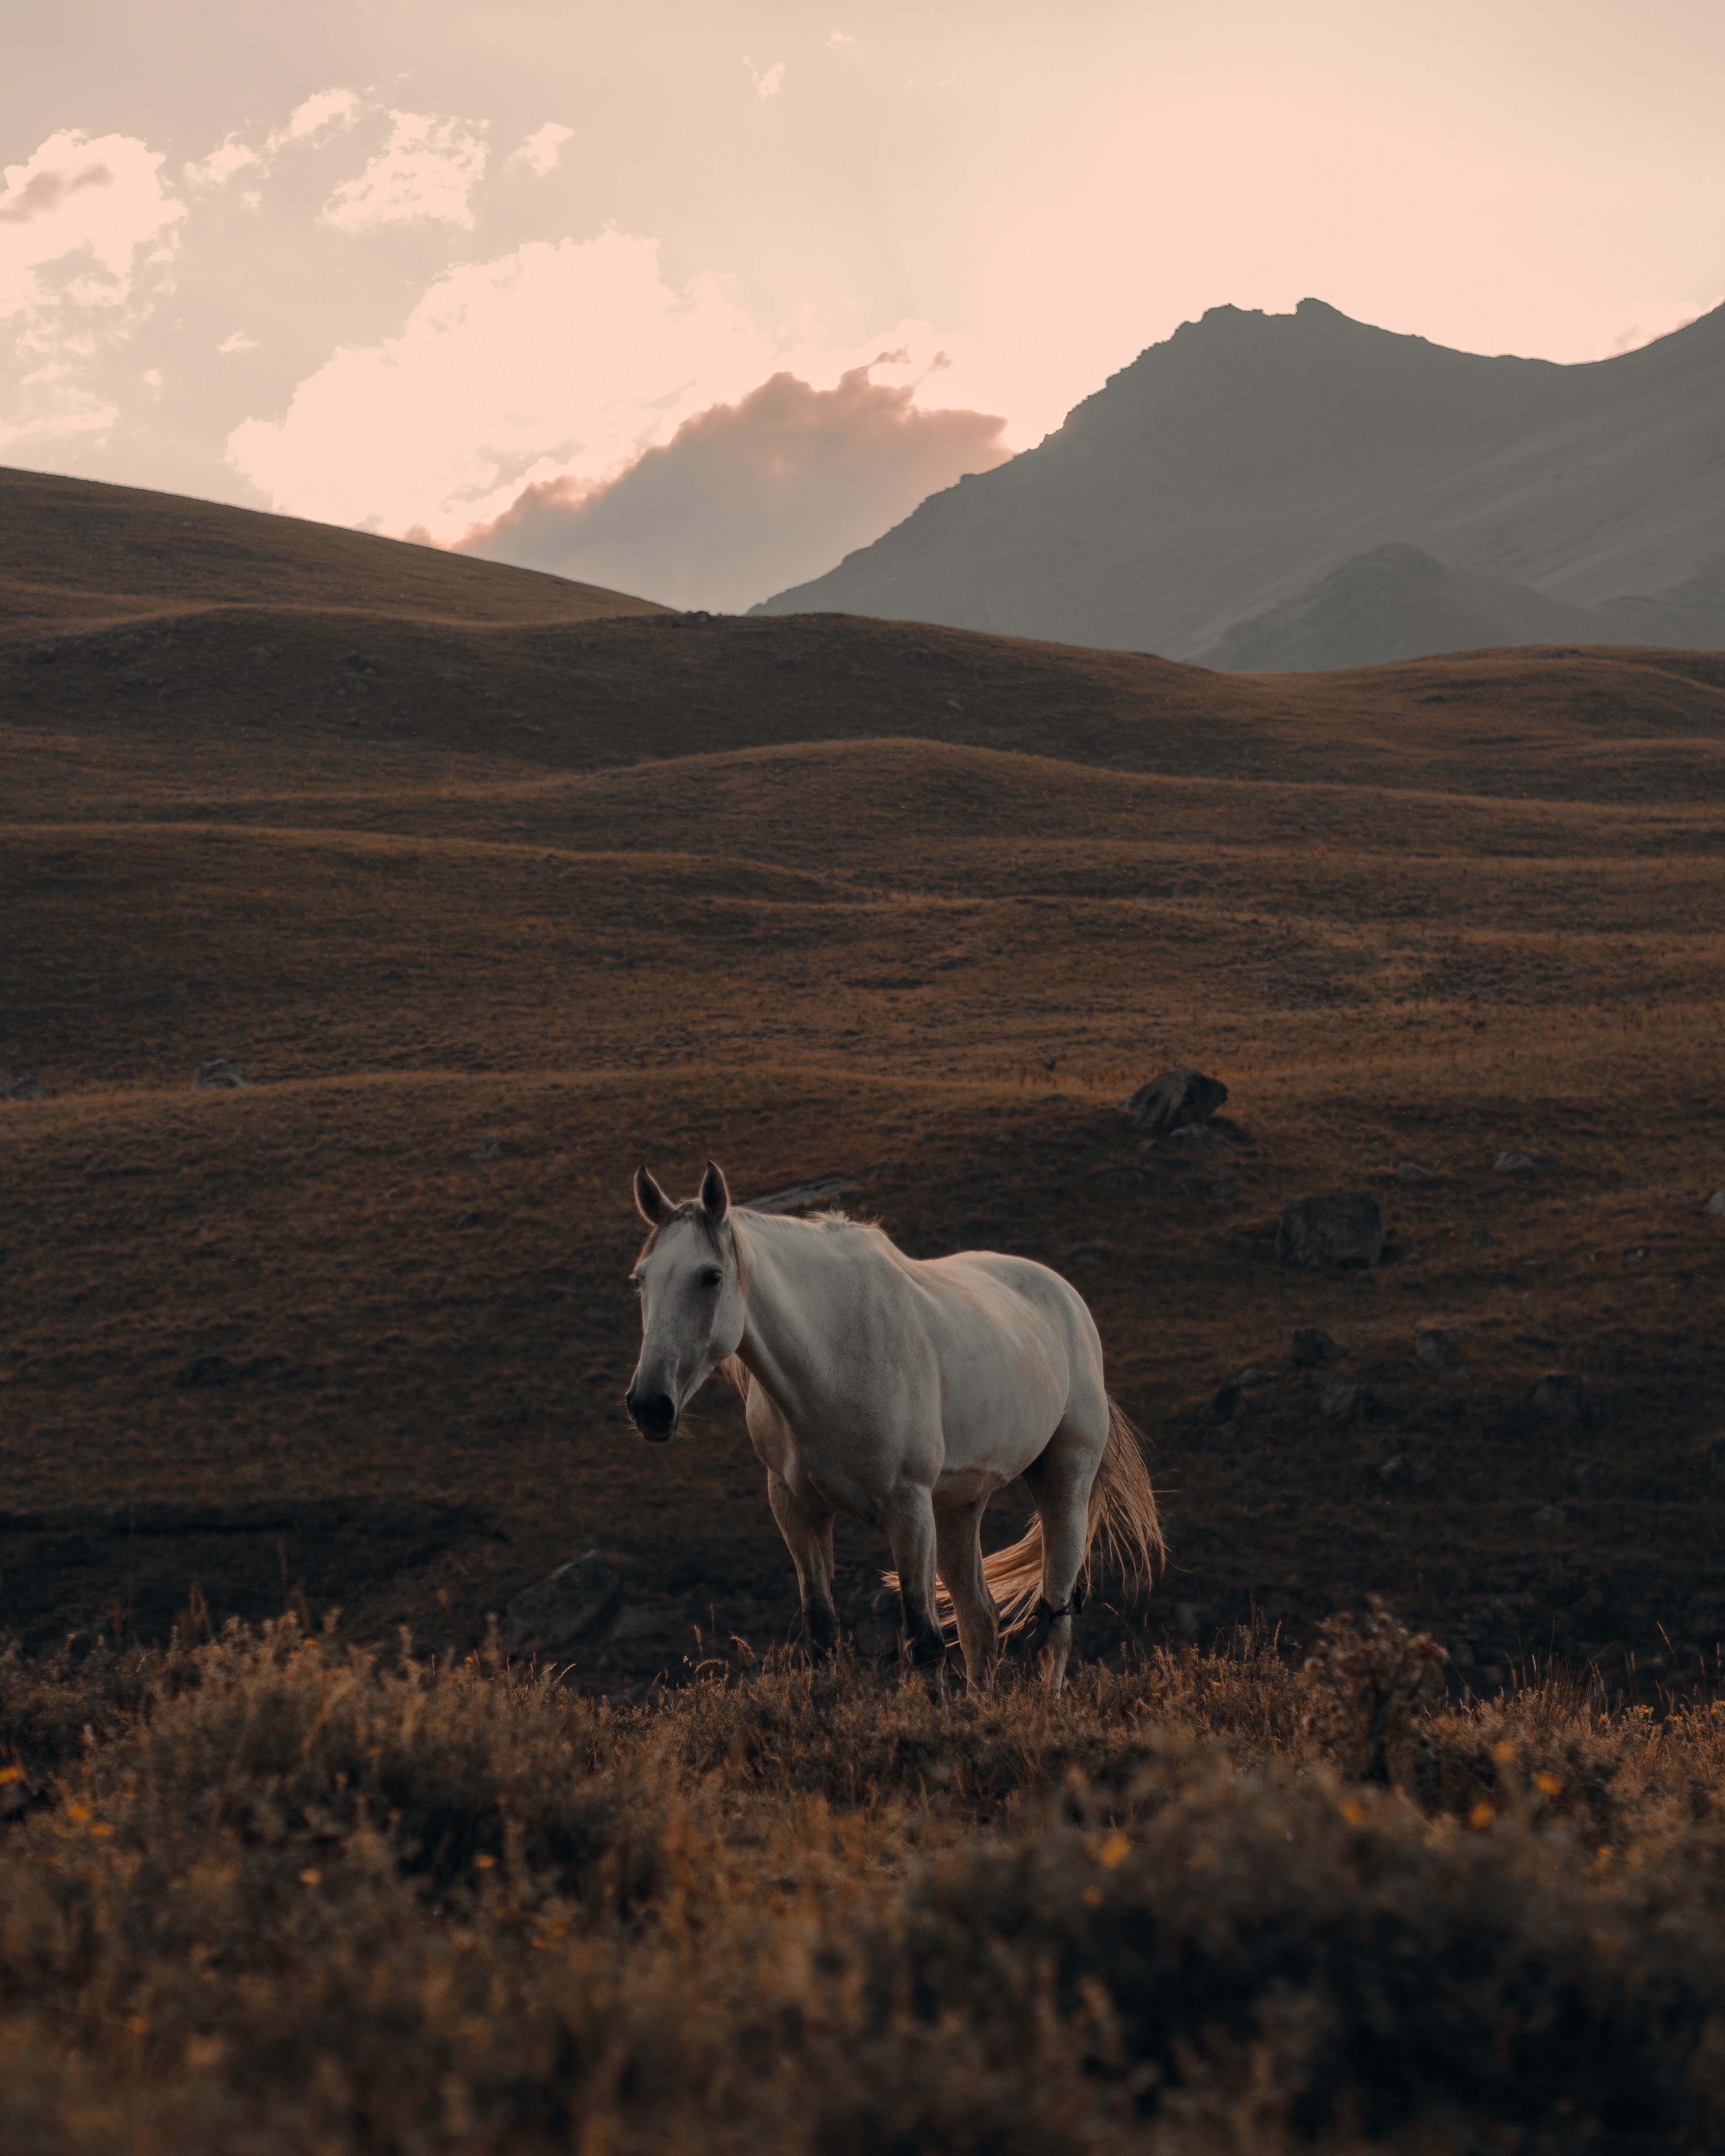
natural, sky, horse, mountain, ecoregion, cloud, nature, natural environment, working animal, natural landscape, highland, atmospheric phenomenon, grazing, grass, grassland, plain, terrestrial animal, morning, mane, landscape, pack animal, livestock, horizon, hill, mare, prairie, pasture, fell, mountain range, plateau, dusk, stallion, field, wildlife, steppe, ranch, evening, mustang horse, sunset, tundra, savanna, mist, safari, shrubland